Saticoy Oil Field

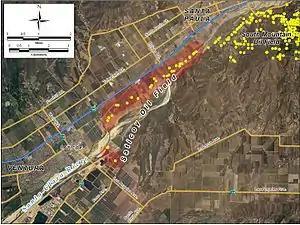
Detail of the Saticoy field, showing its location relative to Ventura, Oxnard, and other urbanized areas. Yellow dots represent locations of active oil wells as of 2008.

The Saticoy field is within the Ventura Basin Province of southern California. Geologically, this area is part of a structural downwarp that occurred during the late Pliocene. Within the Ventura Basin are some of the richest agricultural fields in California, made possible by the thick alluvial topsoil left by tens of thousands of years of floods from the area's river systems. The basin is filled with sedimentary layers, and cut through from northeast to southwest by the Oak Ridge Fault.